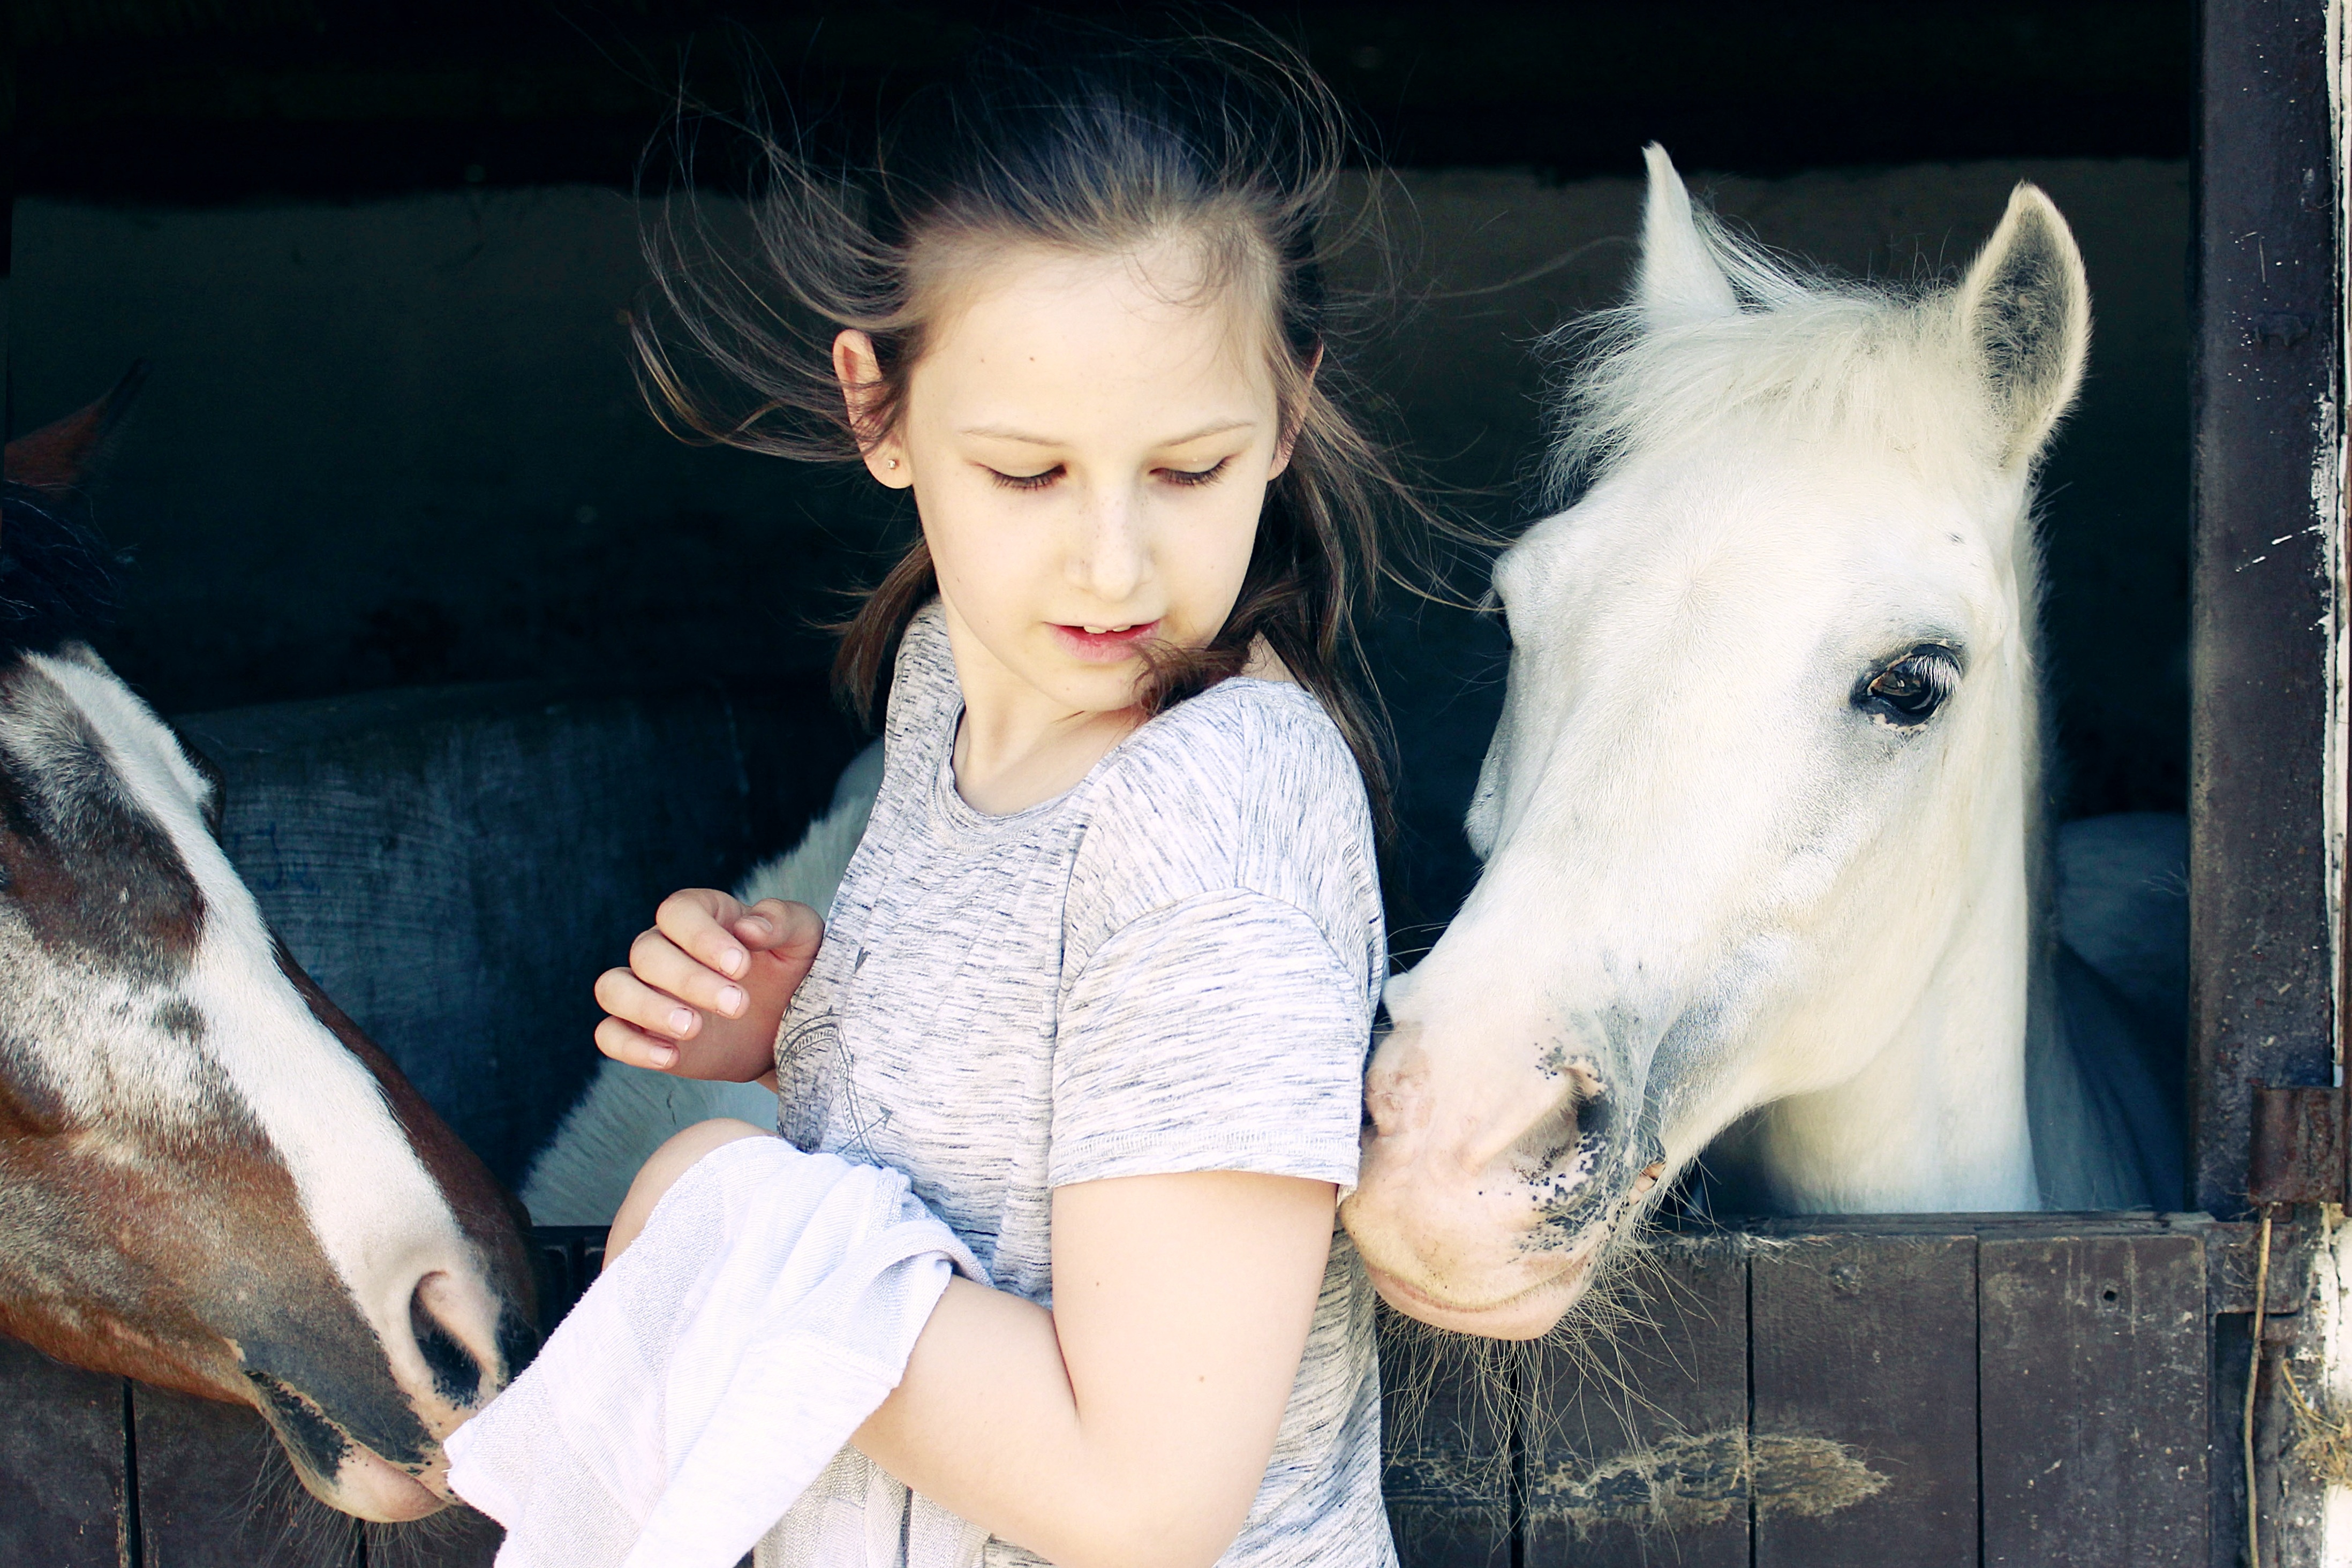
girl, white, horse, mane, outdoors, kids, animals, snapshot, beautiful, hourse, horse like mammal